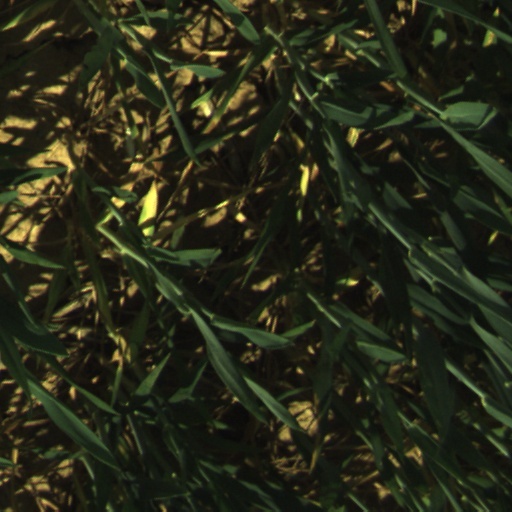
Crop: wheat